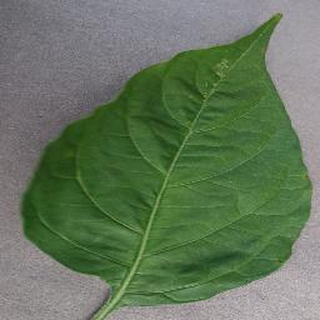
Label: healthy_bell_pepper